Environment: lab
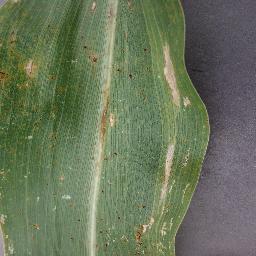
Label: northern_corn_leaf_blight